Setsubun

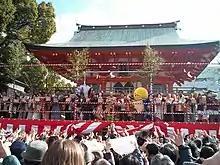
Celebrities throw roasted beans in Ikuta Shrine, Kobe

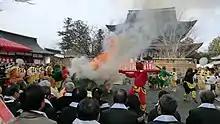
Kimpusen-ji

has its origins in , a Chinese custom introduced to Japan in the 8th century. It was quite different from the known today. According to the Japanese history book , was first held in Japan in 706, and it was an event to ward off evil spirits held at the court on the last day of the year according to the lunar-solar calendar. At that time, was an event to drive away evil spirits that brought misfortune and disease by decorating each gate of the palace with clay figures of cows and children and using peach branches and walking sticks.